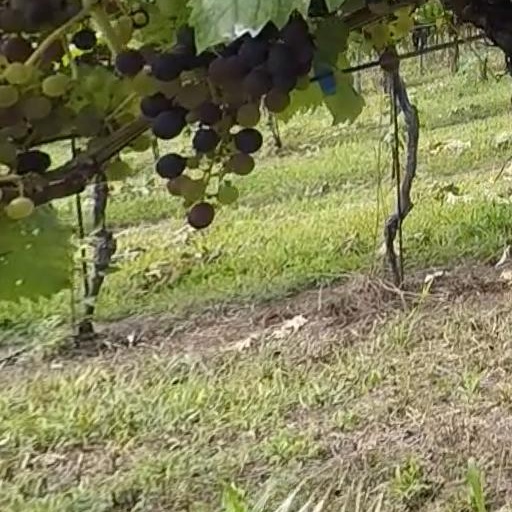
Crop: grape